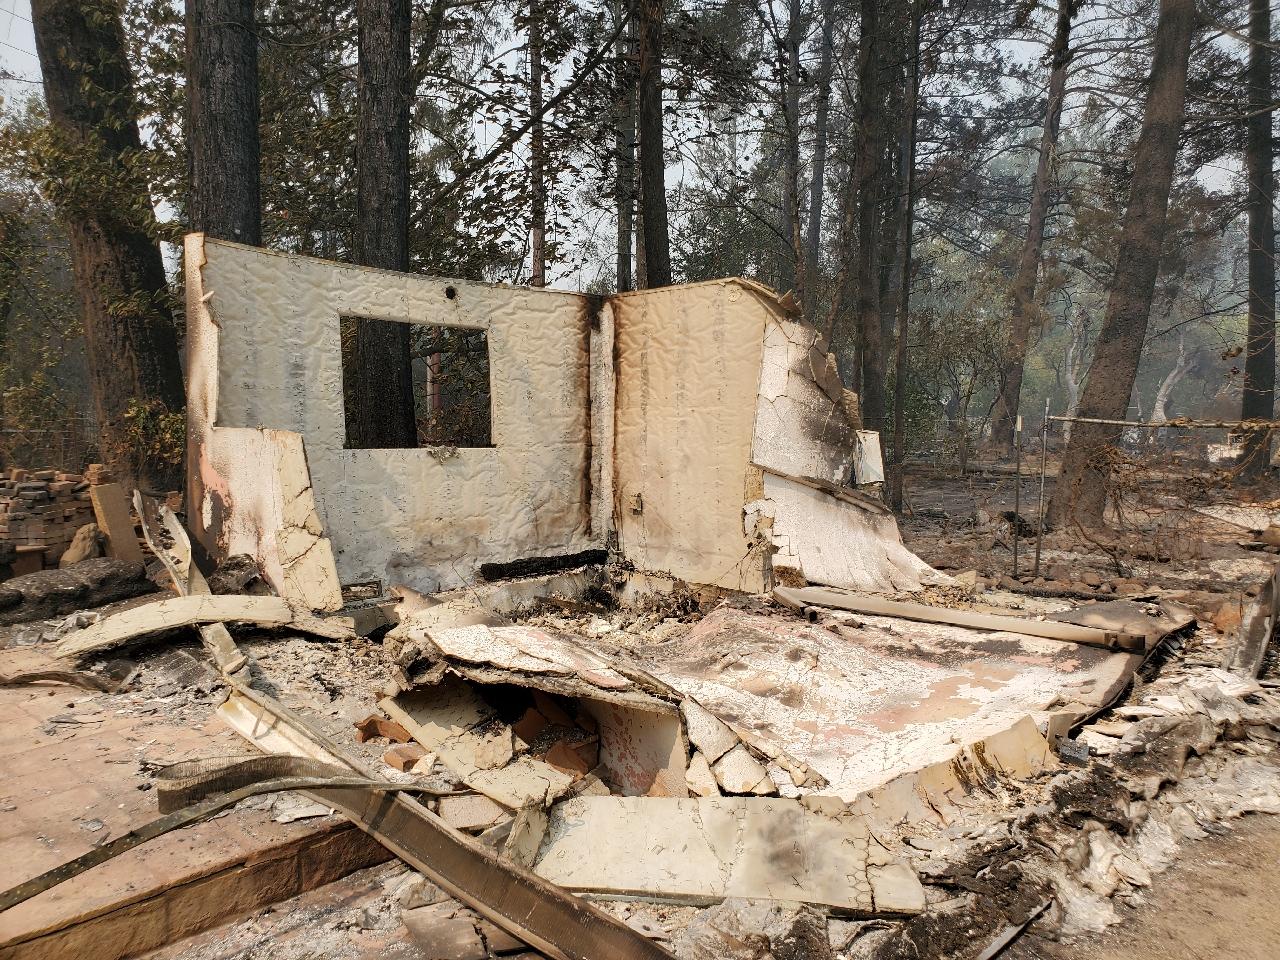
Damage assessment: destroyed